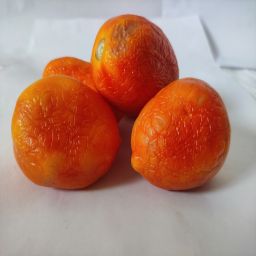
Crop: Tomato
Quality: Old